Pope Innocent XII

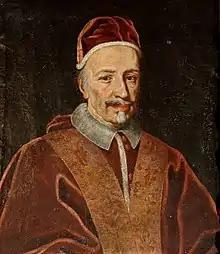
Portrait by Antonio Zanchi,

Pope Innocent XII (13 March 1615 – 27 September 1700), born Antonio Pignatelli, was head of the Catholic Church and ruler of the Papal States from 12 July 1691 until his death in September 1700.